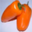
Label: sweet_pepper